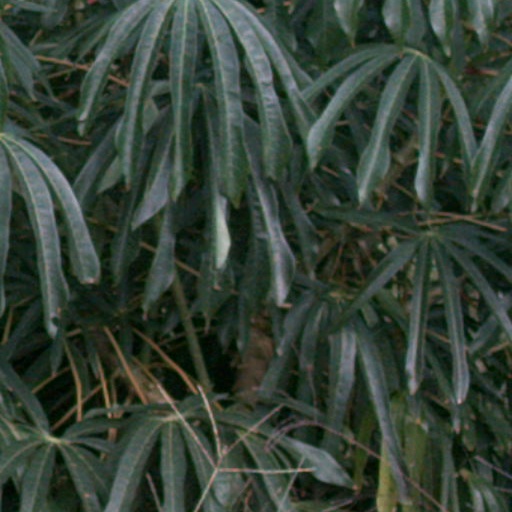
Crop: cassava